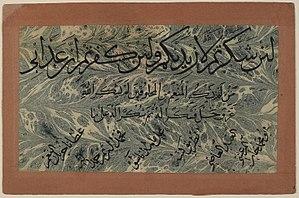
Le terme religion abrahamique désigne les religions monothéistes apparues dans l'héritage d'Abraham soit principalement le judaïsme, le christianisme et l'islam dont les textes et paroles sacrés, respectivement le Tanakh, l'Ancien Testament et le Nouveau Testament de la Bible, et le Coran, évoquent la figure d'Abraham. Il existe également d'autres religions abrahamiques plus minoritaires comme le mandéisme, basé sur l'enseignement de Jean-Baptiste, appelé Yahya en arabe.